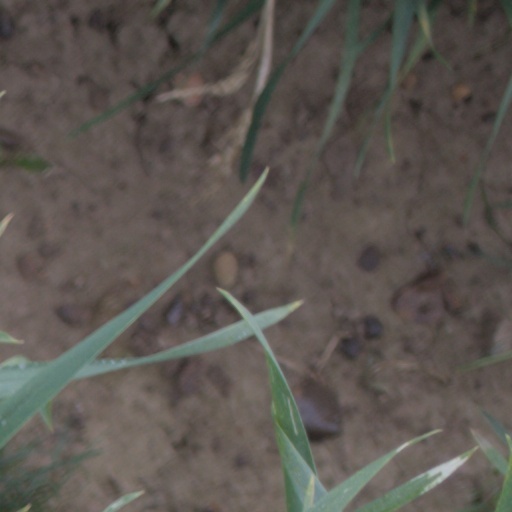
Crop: wheat